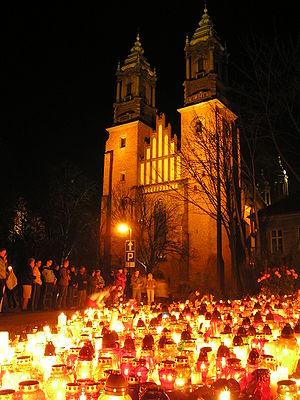
La mort de Jean-Paul II a eu lieu au Vatican le 2 avril 2005 à 21 h 37 locale. Il est mort à 84 ans, après 26 ans et demi de pontificat. À la suite d'une lente agonie, plusieurs dizaines de milliers de fidèles s'étaient spontanément rassemblés devant les appartements papaux sur la place Saint-Pierre à Rome depuis la veille au soir.
Karol Józef Wojtyła est un prêtre polonais, évêque puis archevêque de Cracovie, cardinal, élu pour être le 264ᵉ pape de l’Église catholique le 16 octobre 1978 sous le nom de Jean-Paul II. Il est appelé saint Jean-Paul II par les catholiques depuis sa canonisation en 2014.